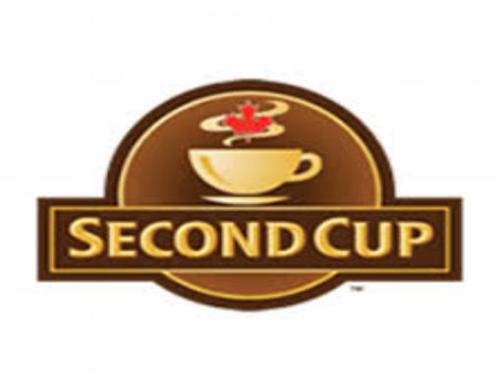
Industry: Food